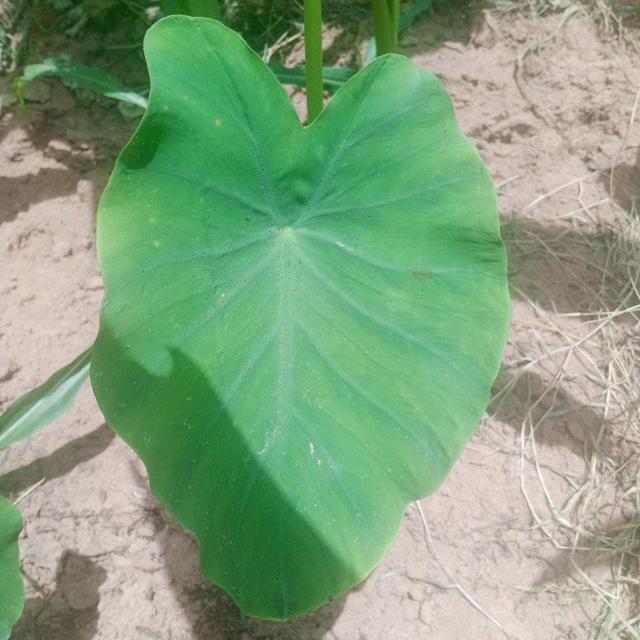
Label: Healthy